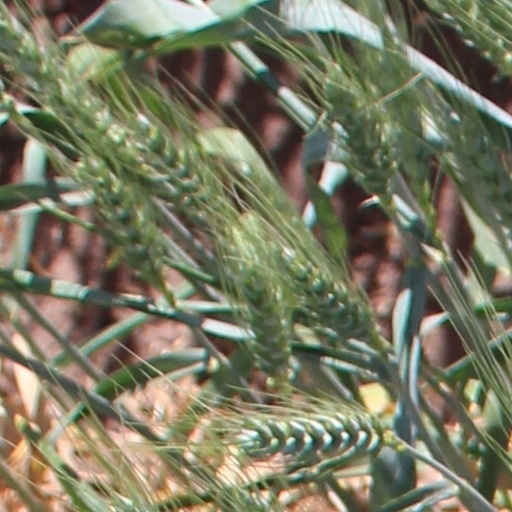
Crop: wheat